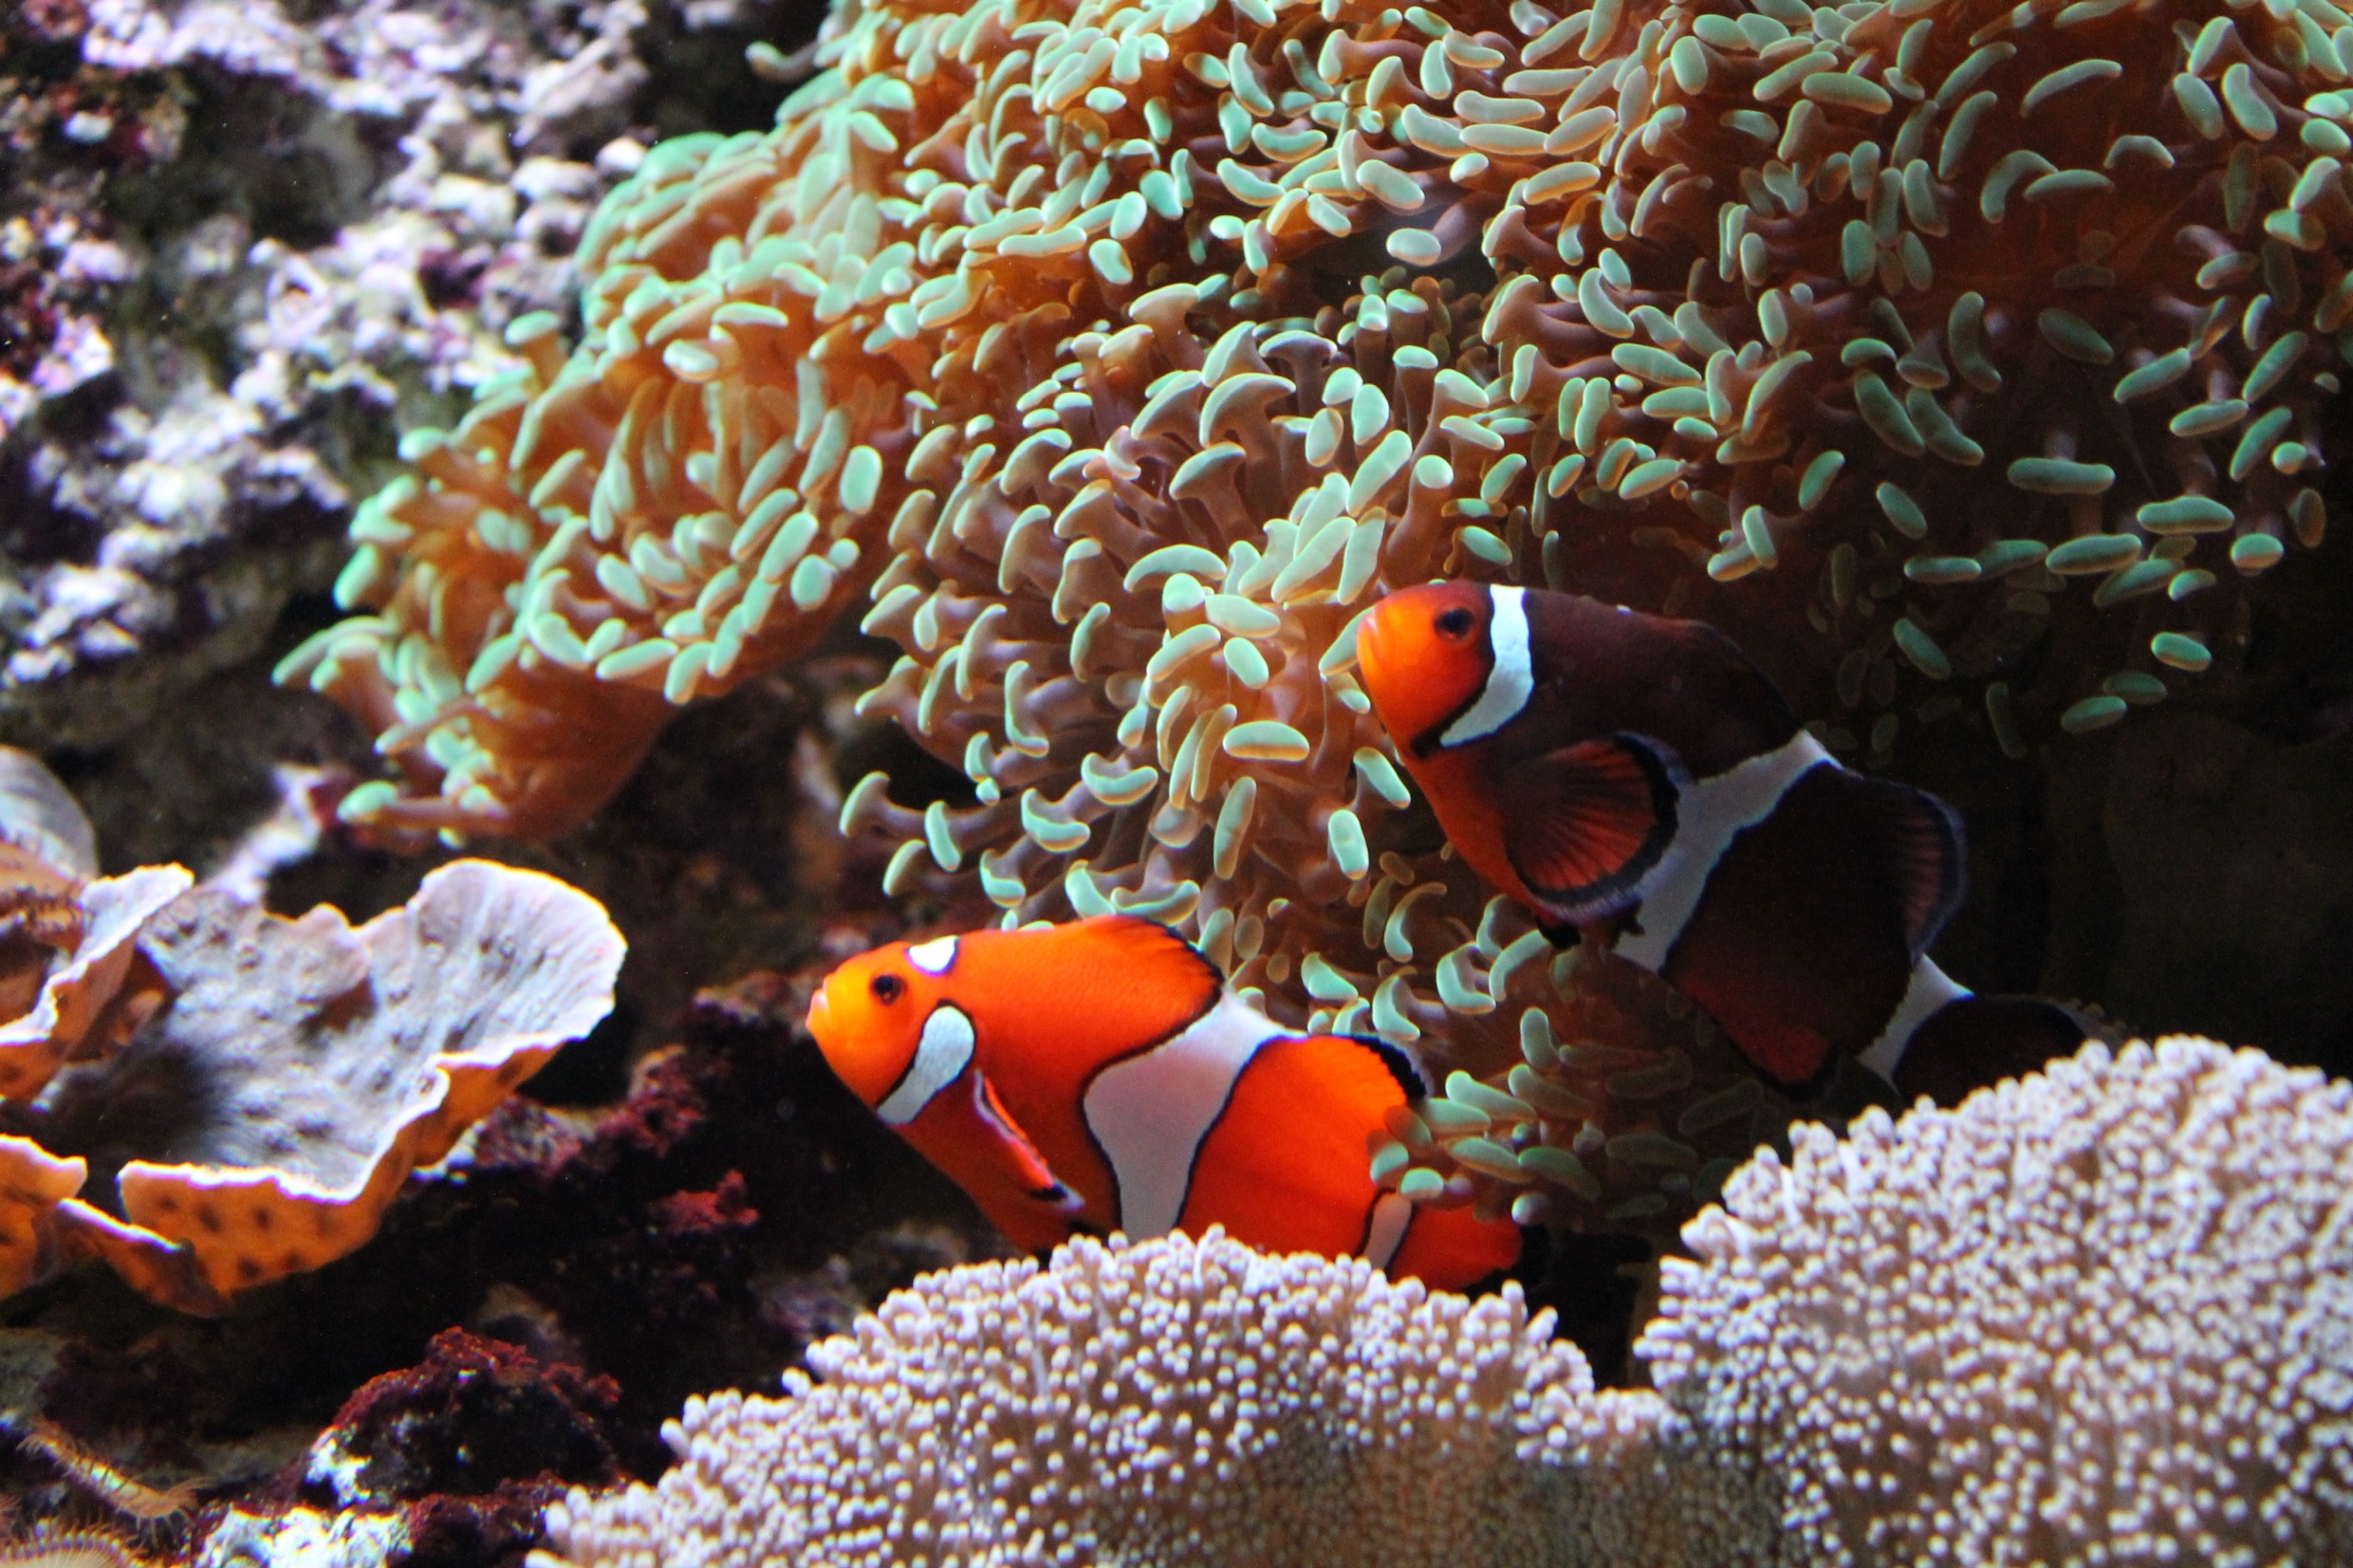
underwater, biology, fish, fauna, coral, coral reef, invertebrate, reef, aquarium, or, habitat, organism, anemone fish, sea anemone, natural environment, marine biology, coral reef fish, pomacentridae